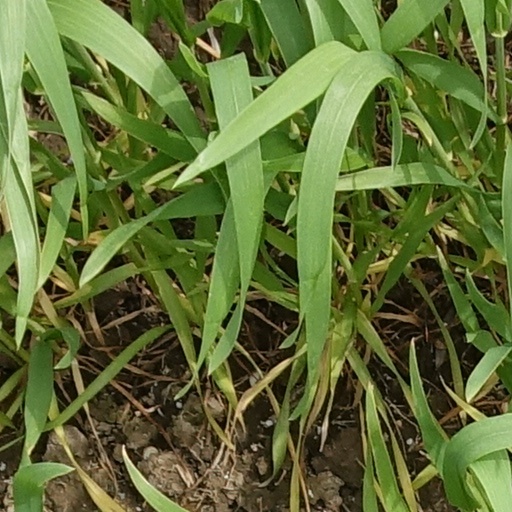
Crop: wheat